Answer in natural language. How many DiningTables are visible in the scene? Choose between the following options: 4, 0, 3, 2 or 1
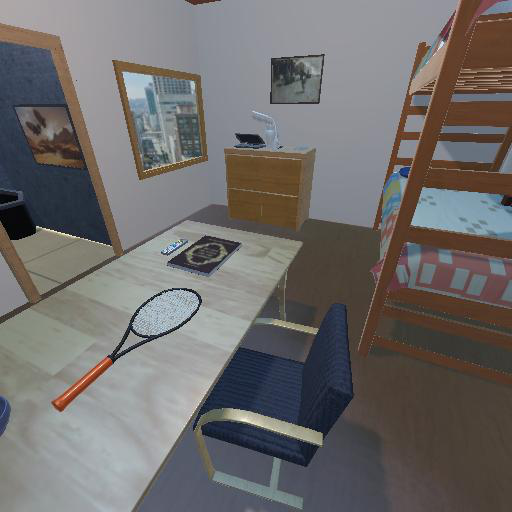
<answer>1</answer>